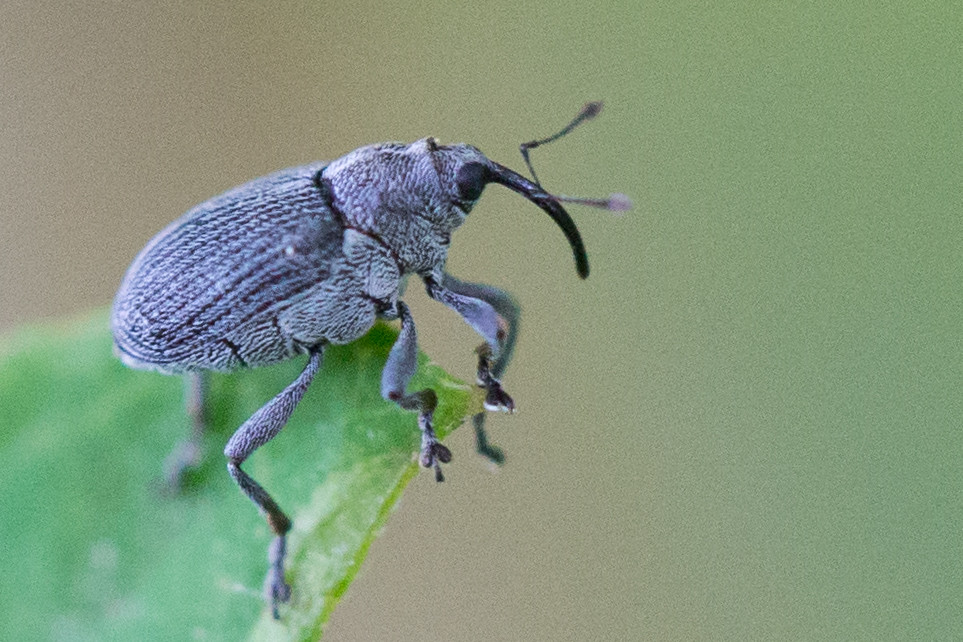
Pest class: Cabbage_seedpod_weevil